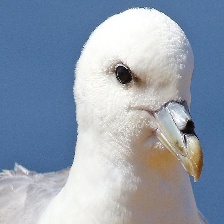
Species: NORTHERN FULMAR
Scientific name: FULMARUS GLACIALIS